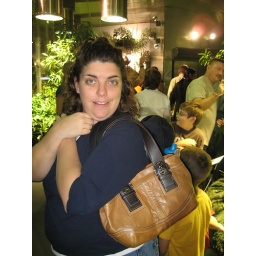
Hardto see but here is a little brown butterfly on my bag - right under the blue spot.